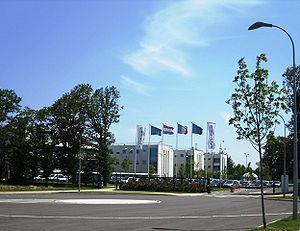
Le centre Thales de Limours (91)
Limours, parfois appelée Limours-en-Hurepoix, est une commune française située à trente et un kilomètres au sud-ouest de Paris dans le département de l’Essonne en région Île-de-France.